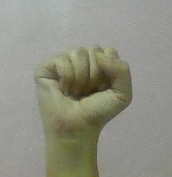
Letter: saad